Futurama season 3

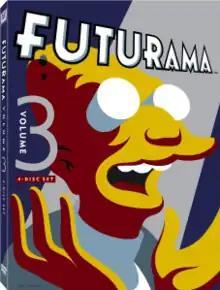
DVD cover for the 2012 re-release of "Volume Three", featuring Professor Farnsworth

The third season of "Futurama" began airing on January 21, 2001 and concluded after 22 episodes on December 8, 2002. The entire season is included within the Volume Three DVD box set, which was released on March 9, 2004.